The Ticket-of-Leave Man (play)

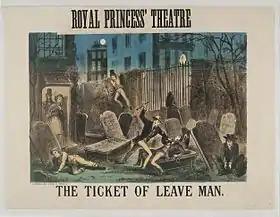
A poster for a production of the play in 1868

The Ticket-of-Leave Man is an 1863 stage melodrama in four acts by the British writer Tom Taylor, based on a French drama, "Le Retour de Melun". It takes its name from the Ticket of Leave issued to convicts when they were released from jail on parole. A recently returned convict is blackmailed by another man into committing a robbery, but is rescued thanks to the intervention of a detective. It has been described as apparently being the first play to give a truly significant role to a detective.